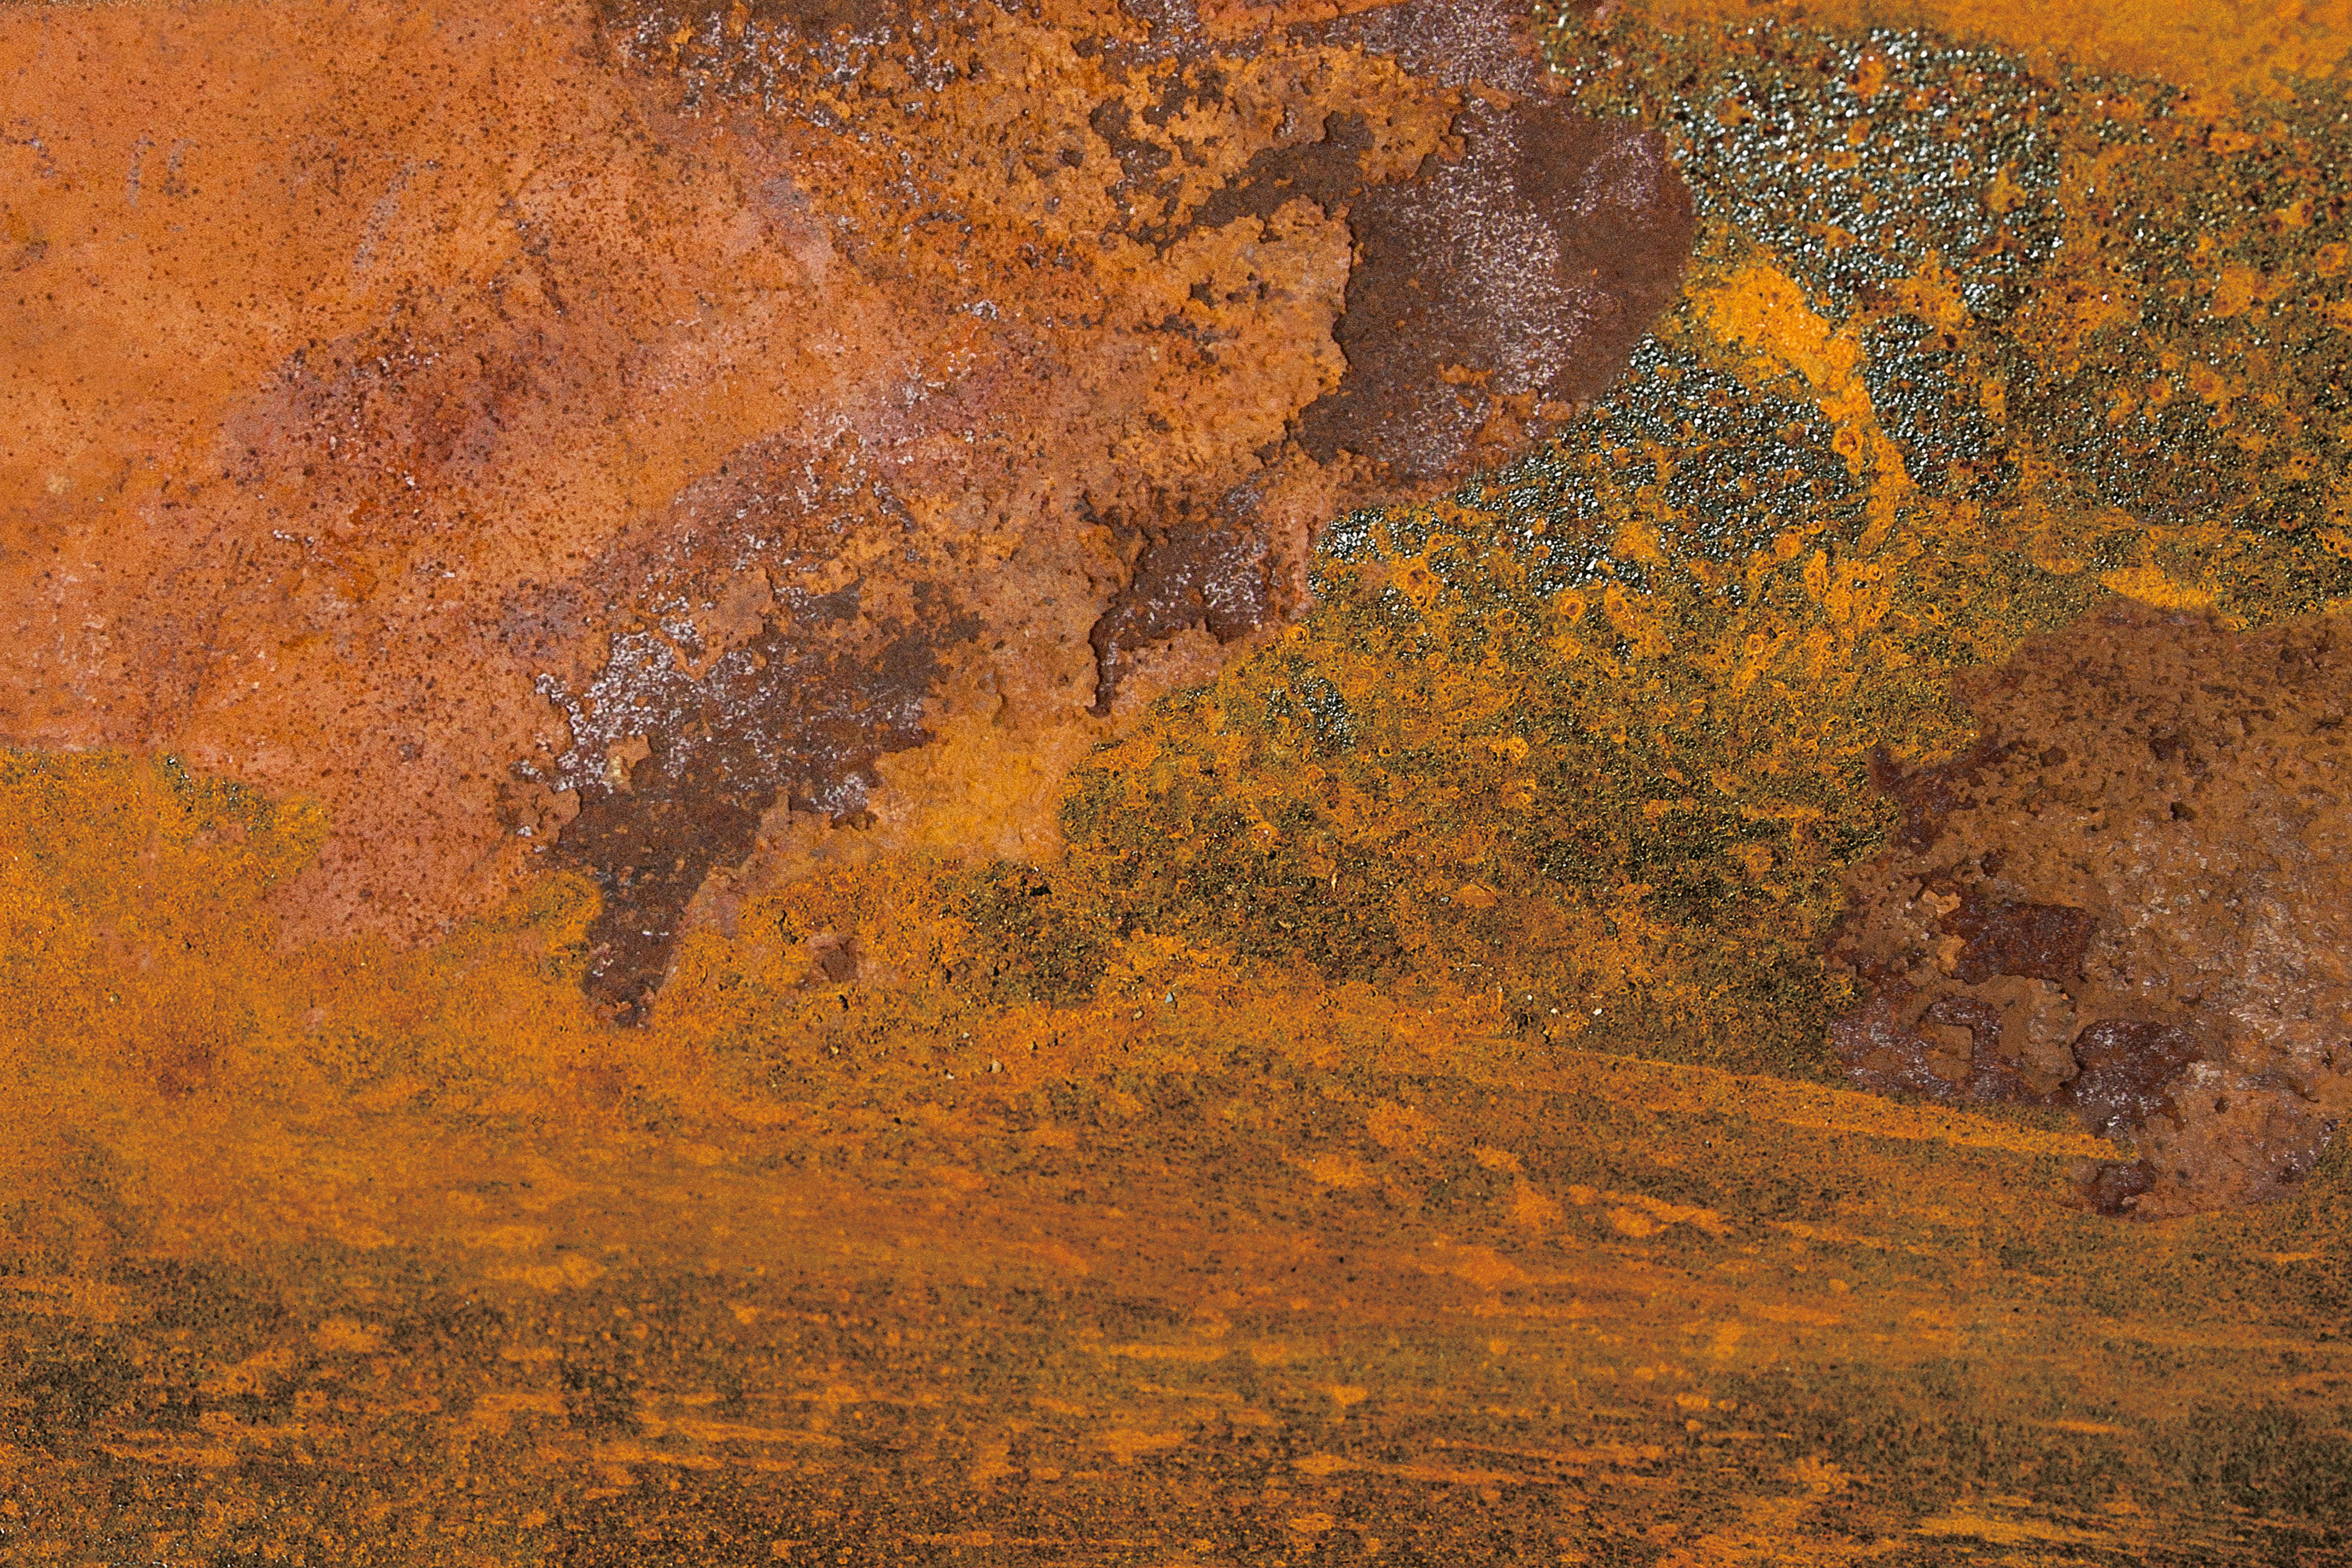
rock, structure, texture, leaf, formation, autumn, metal, soil, material, painting, background, geology, rusty, rusted, iron, tundra, stainless, fund